Kim Philby: His Most Intimate Betrayal

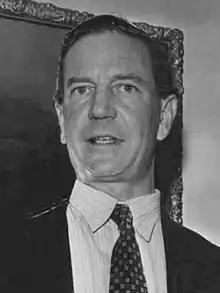
Kim Philby in 1955

Kim Philby was a British intelligence officer and a double agent for the Soviet Union. In 1963 he was revealed to be a member of the Cambridge Five, a spy ring that had divulged British secrets to the Soviets during the Second World War and in the early stages of the Cold War. Of the five, Philby is believed to have been the most successful in providing secret information to the Soviets.